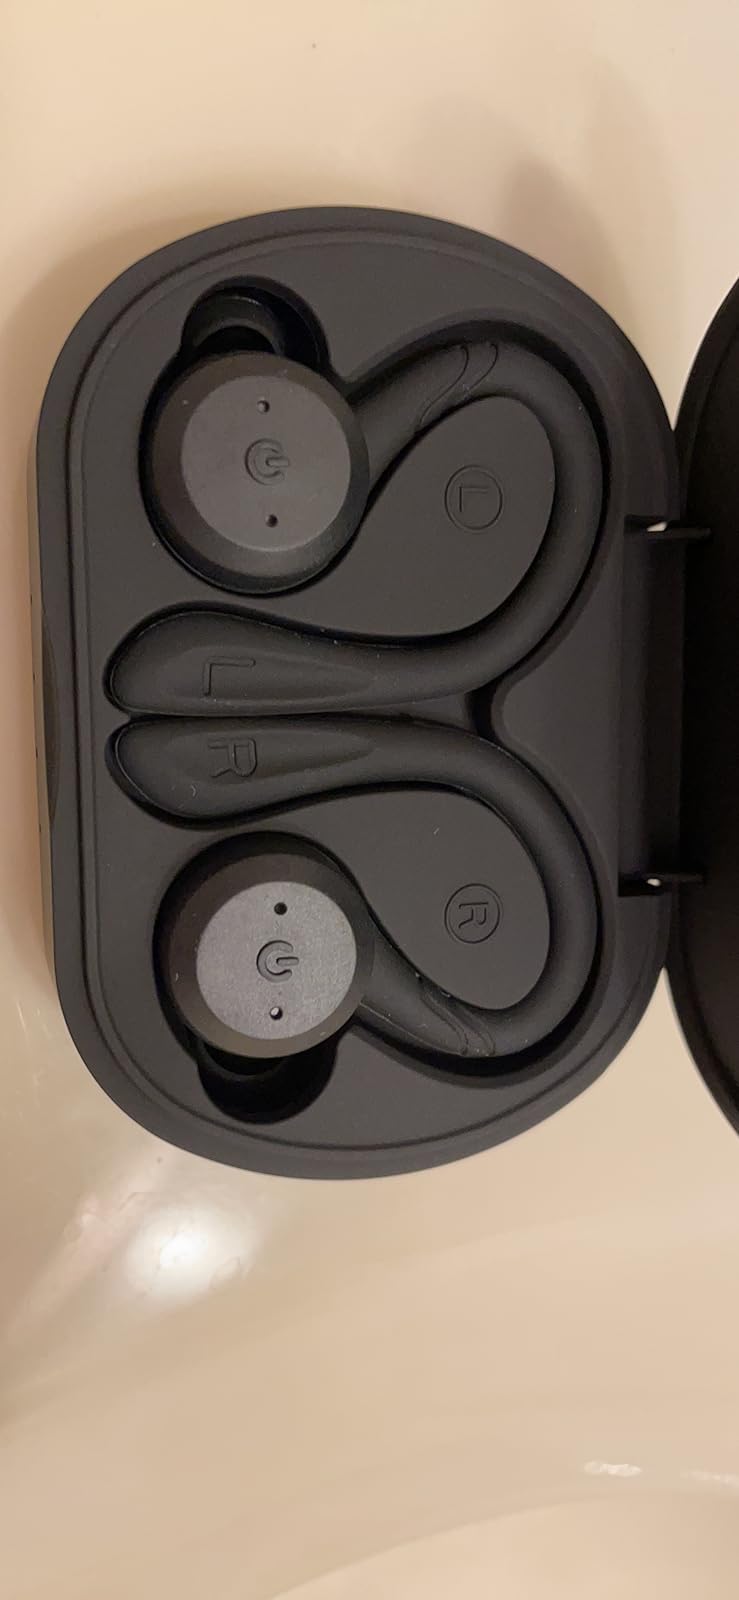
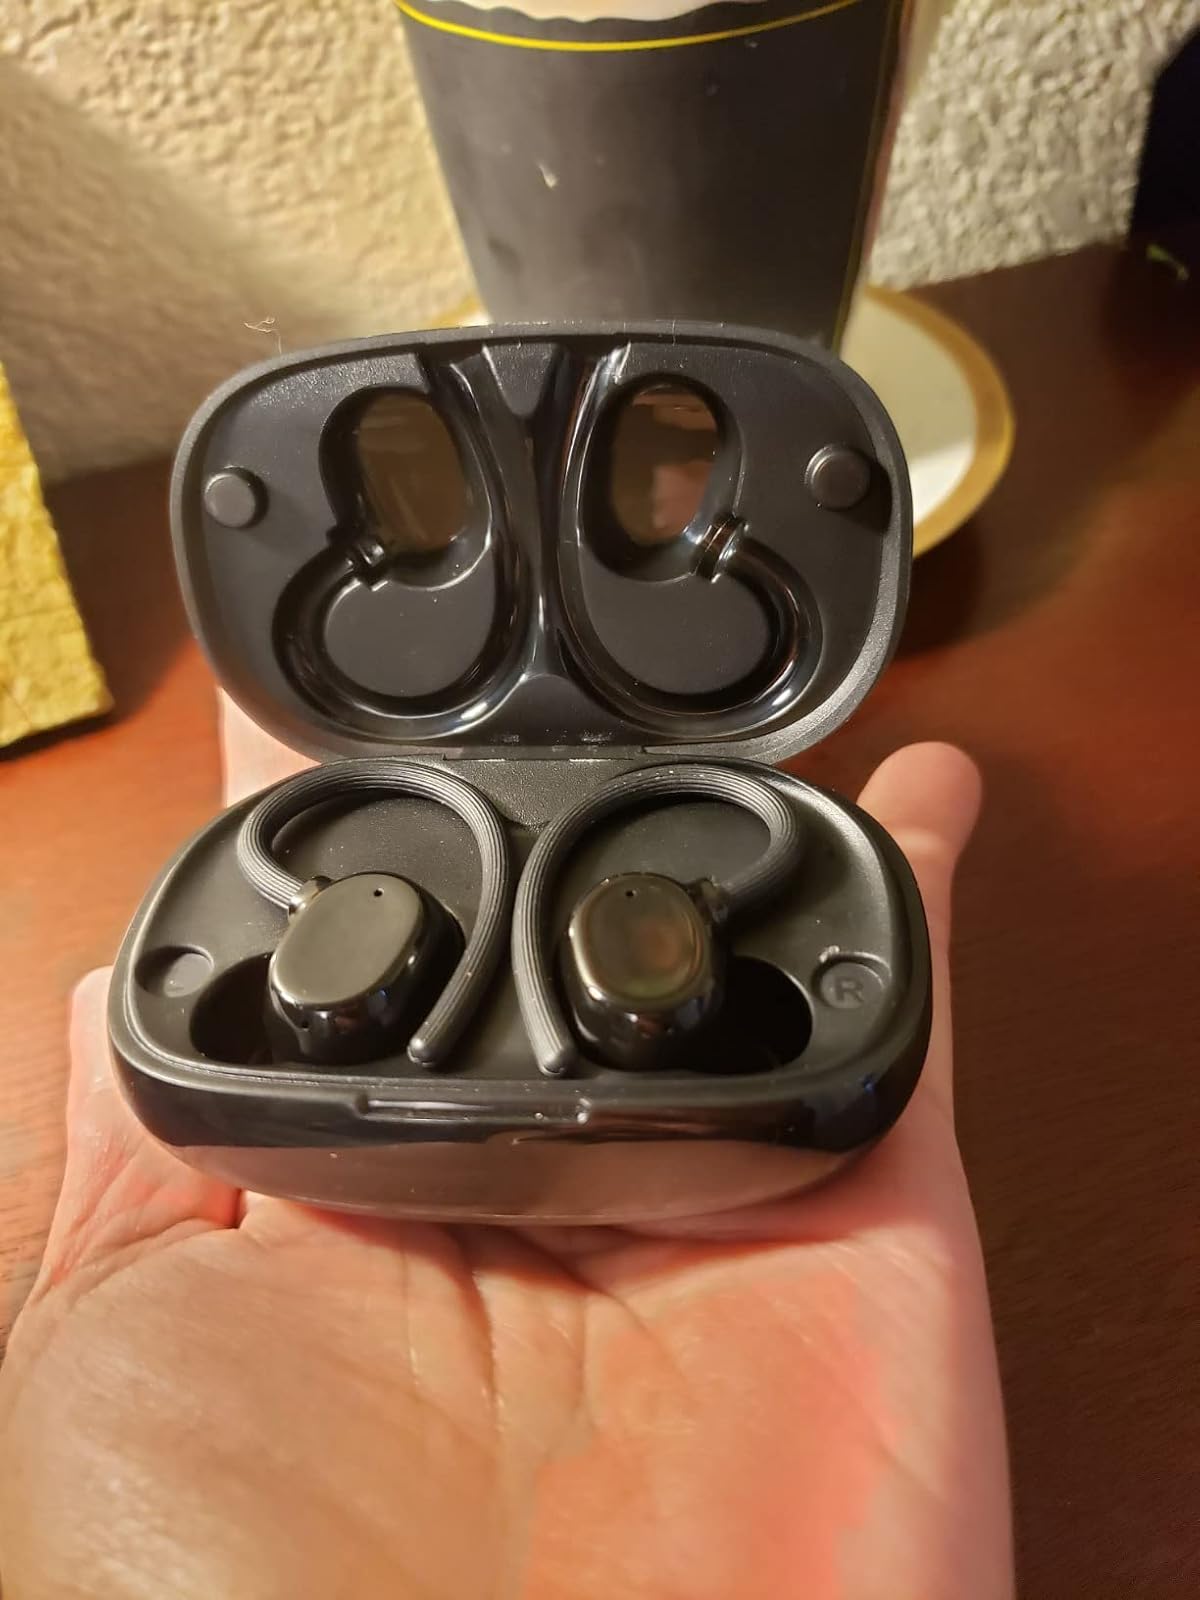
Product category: earbuds
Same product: no